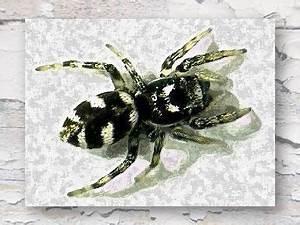
spider